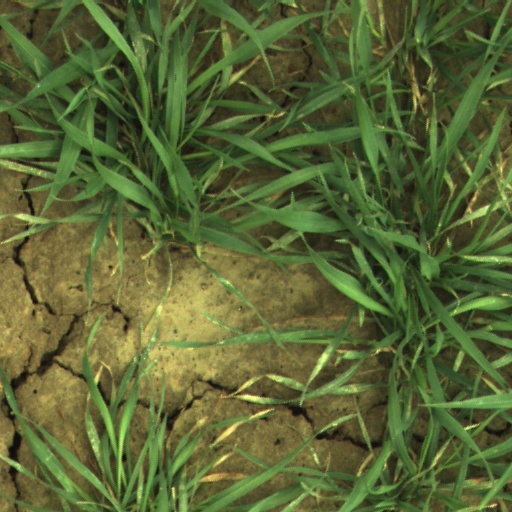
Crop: wheat